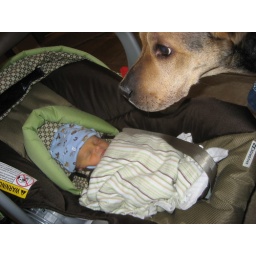
She verifies that the car seat is being used according to manufacturer's instructions and in accordance with all warnings.